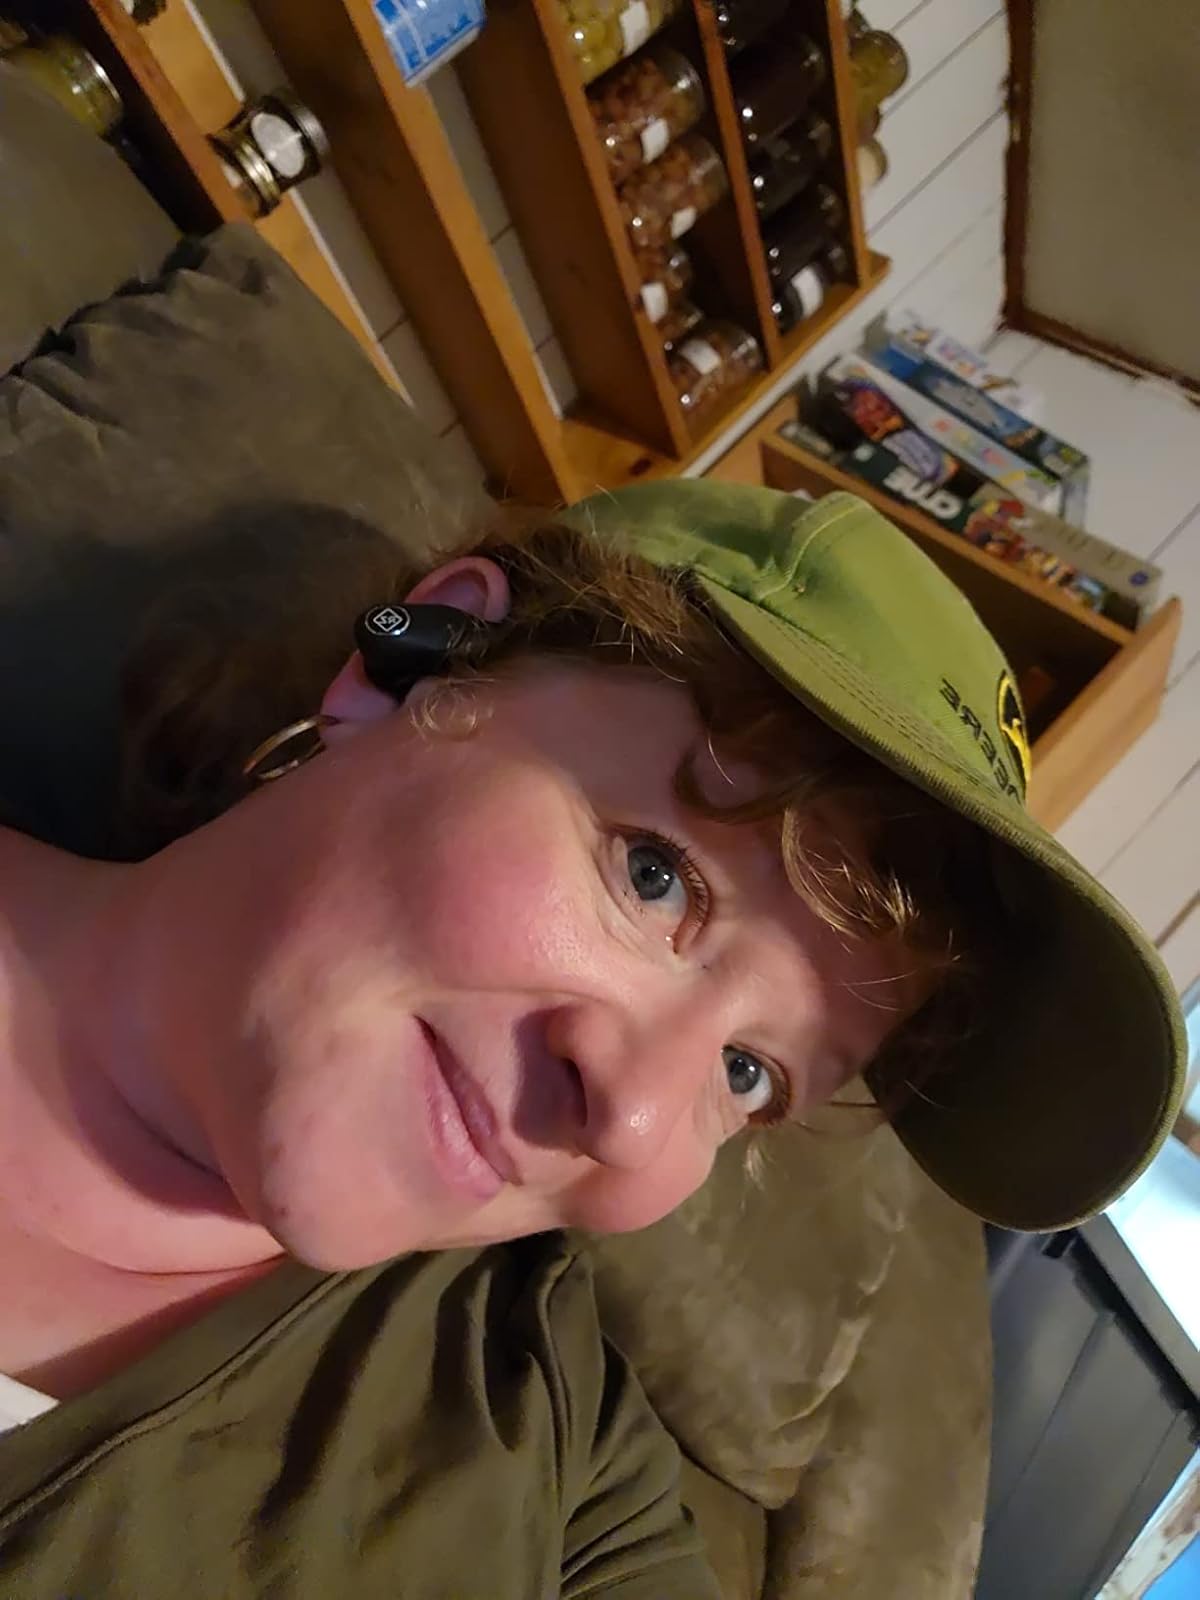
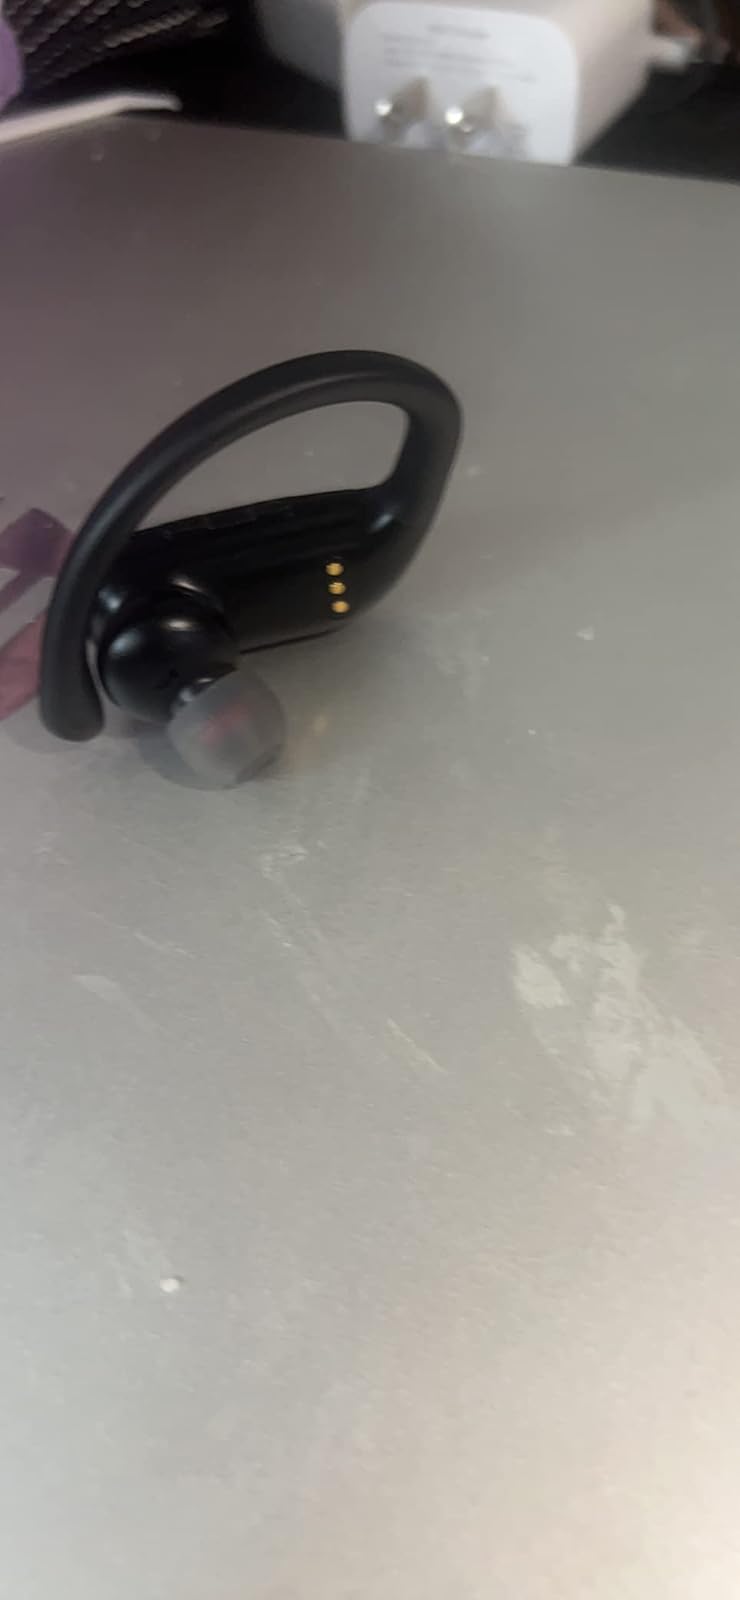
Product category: earbuds
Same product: no